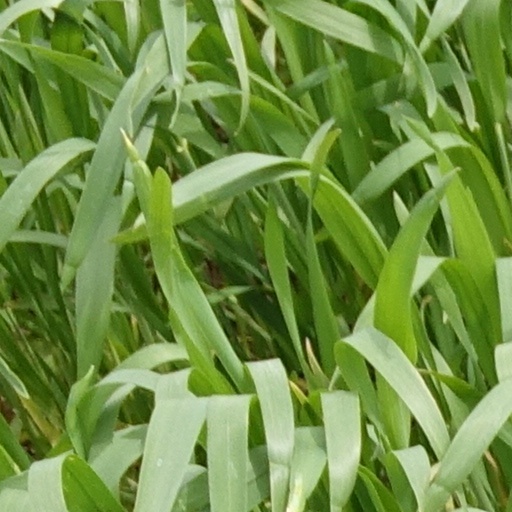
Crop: wheat